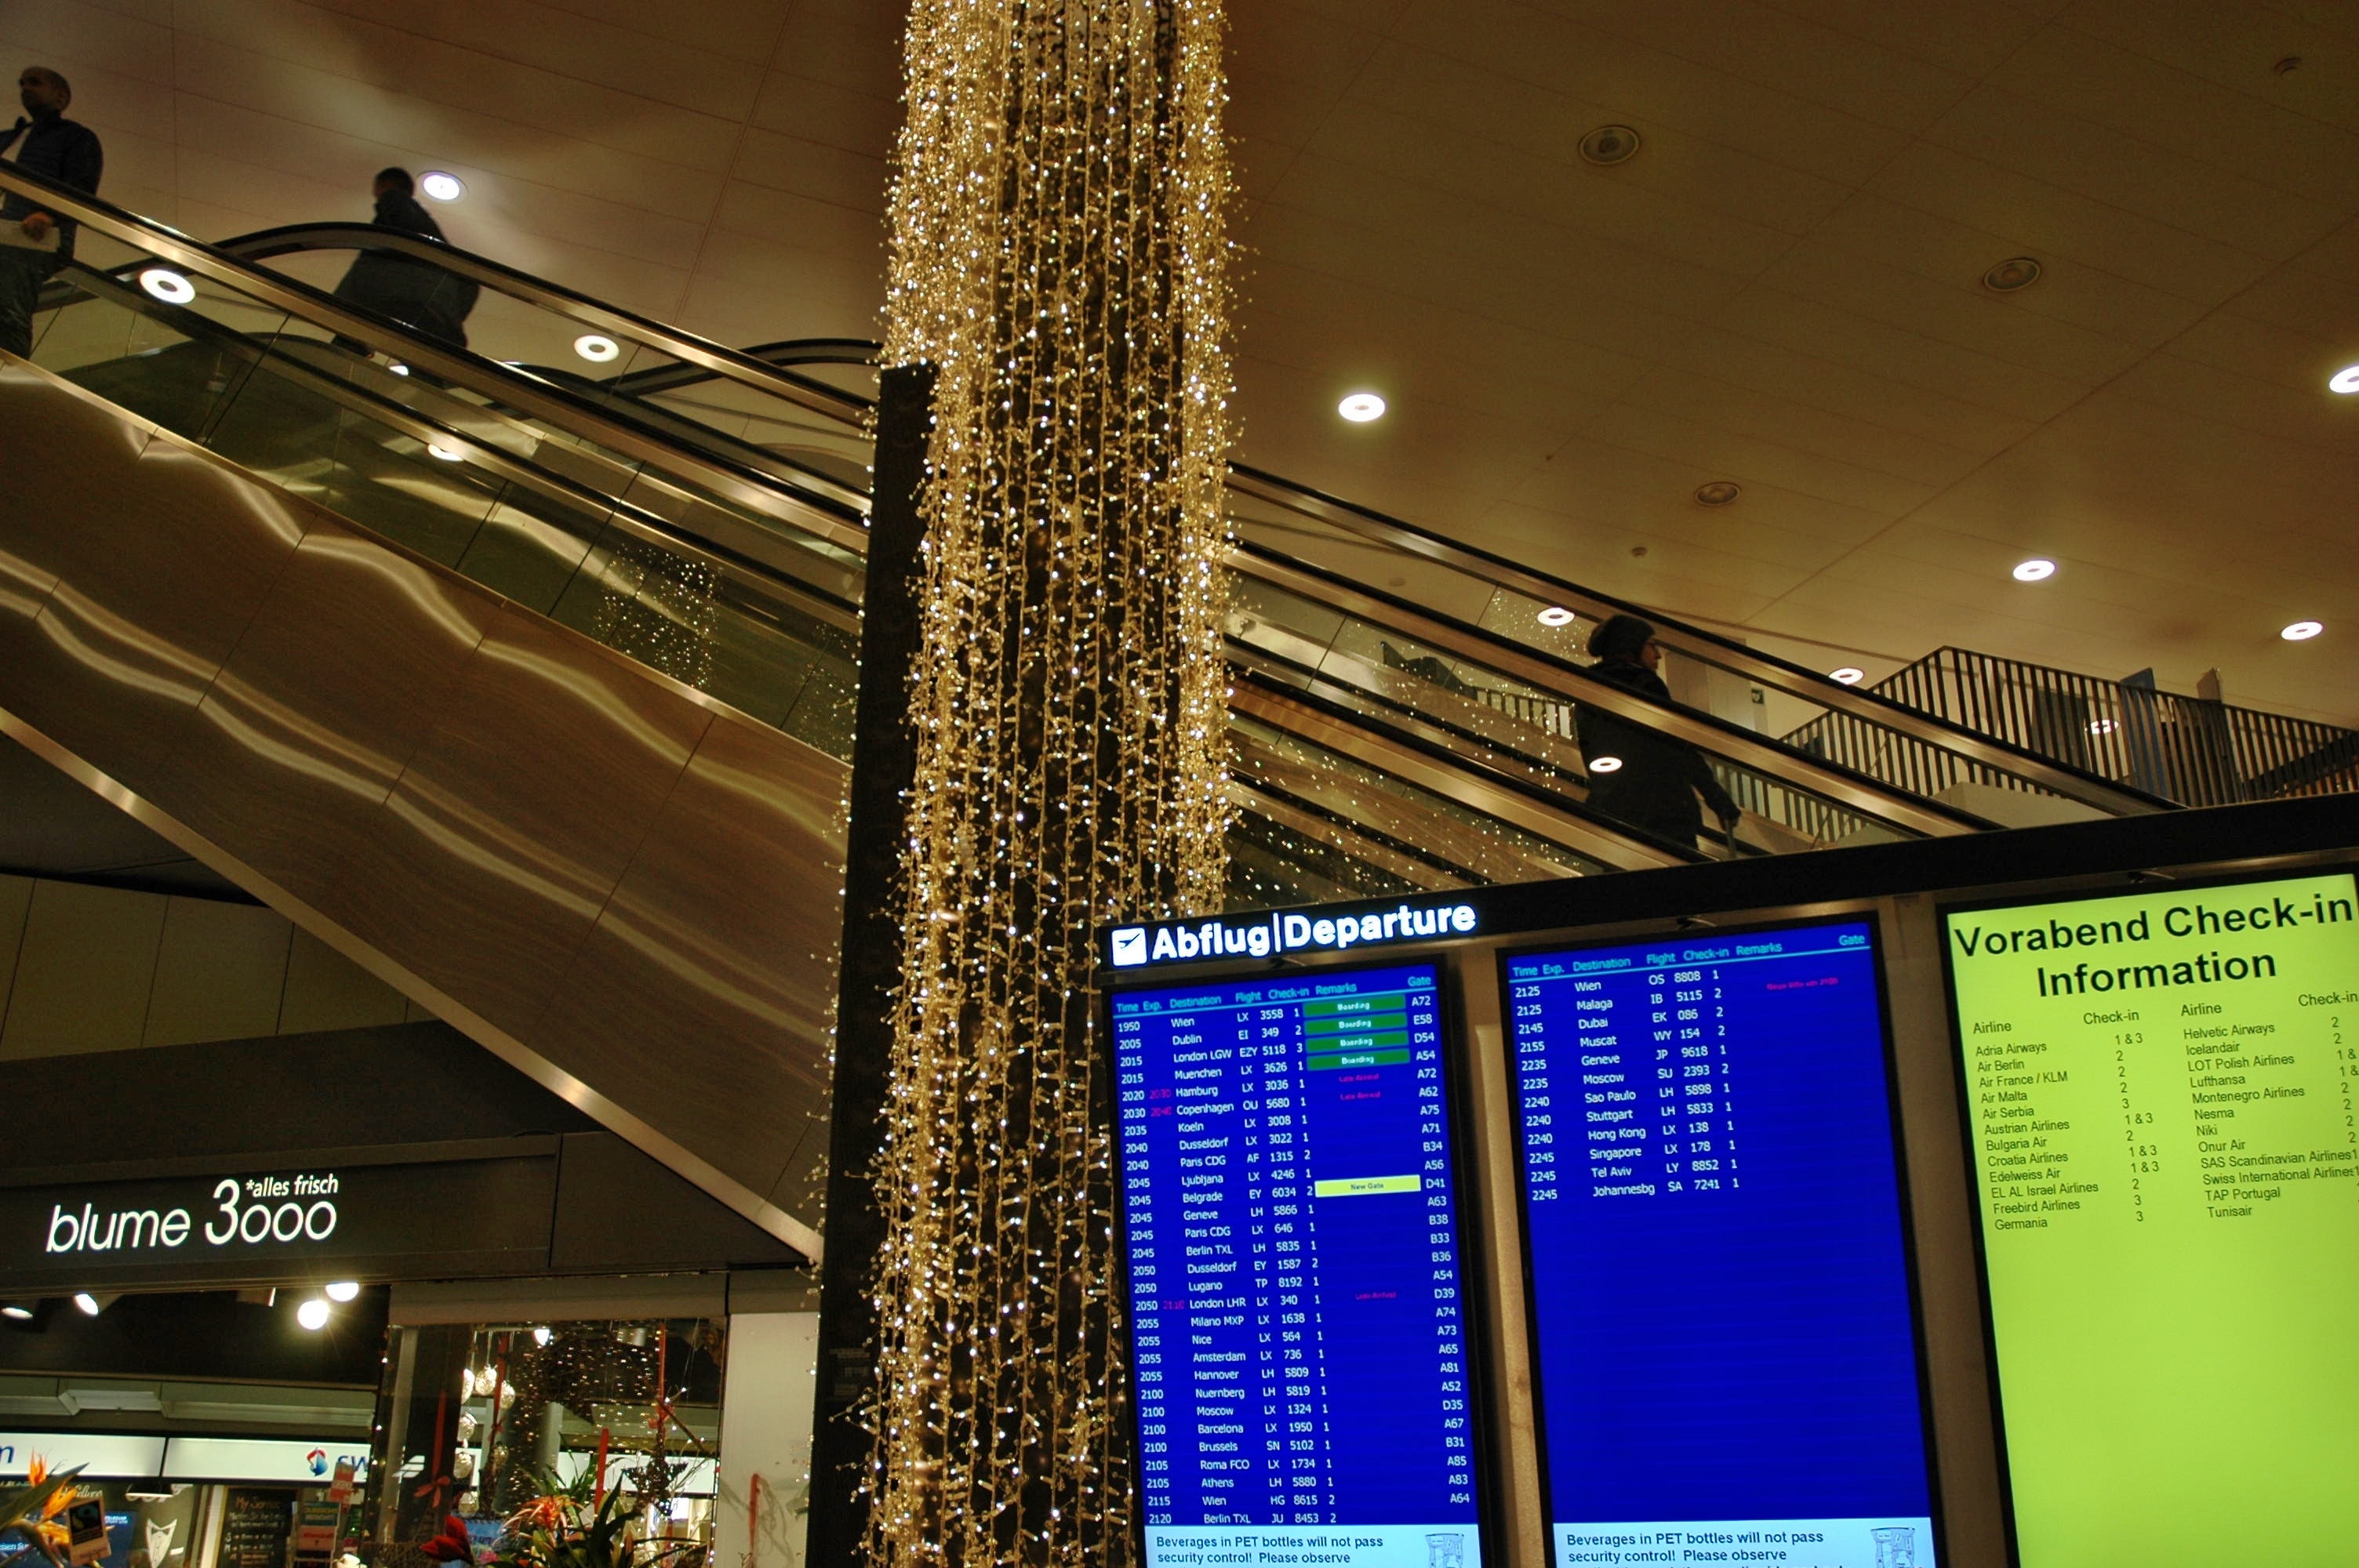
night, fly, airport, travel, escalator, lighting, interior design, departure